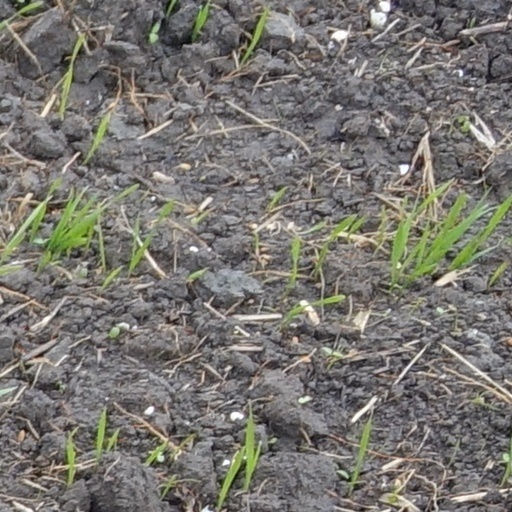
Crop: wheat